Carole King

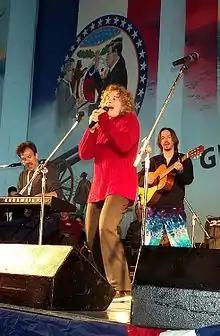
King performing aboard USS "Harry S. Truman" in the Mediterranean in 2000

While living in Laurel Canyon, King met James Taylor and Joni Mitchell, as well as Toni Stern, with whom she collaborated. King released her debut solo album, "Writer", in 1970 for Lou Adler's Ode label, with Taylor playing acoustic guitar and providing backing vocals. It peaked at No. 84 on the "Billboard" Top 200. That same year, King played keyboard on B.B. King's album "Indianola Mississippi Seeds".